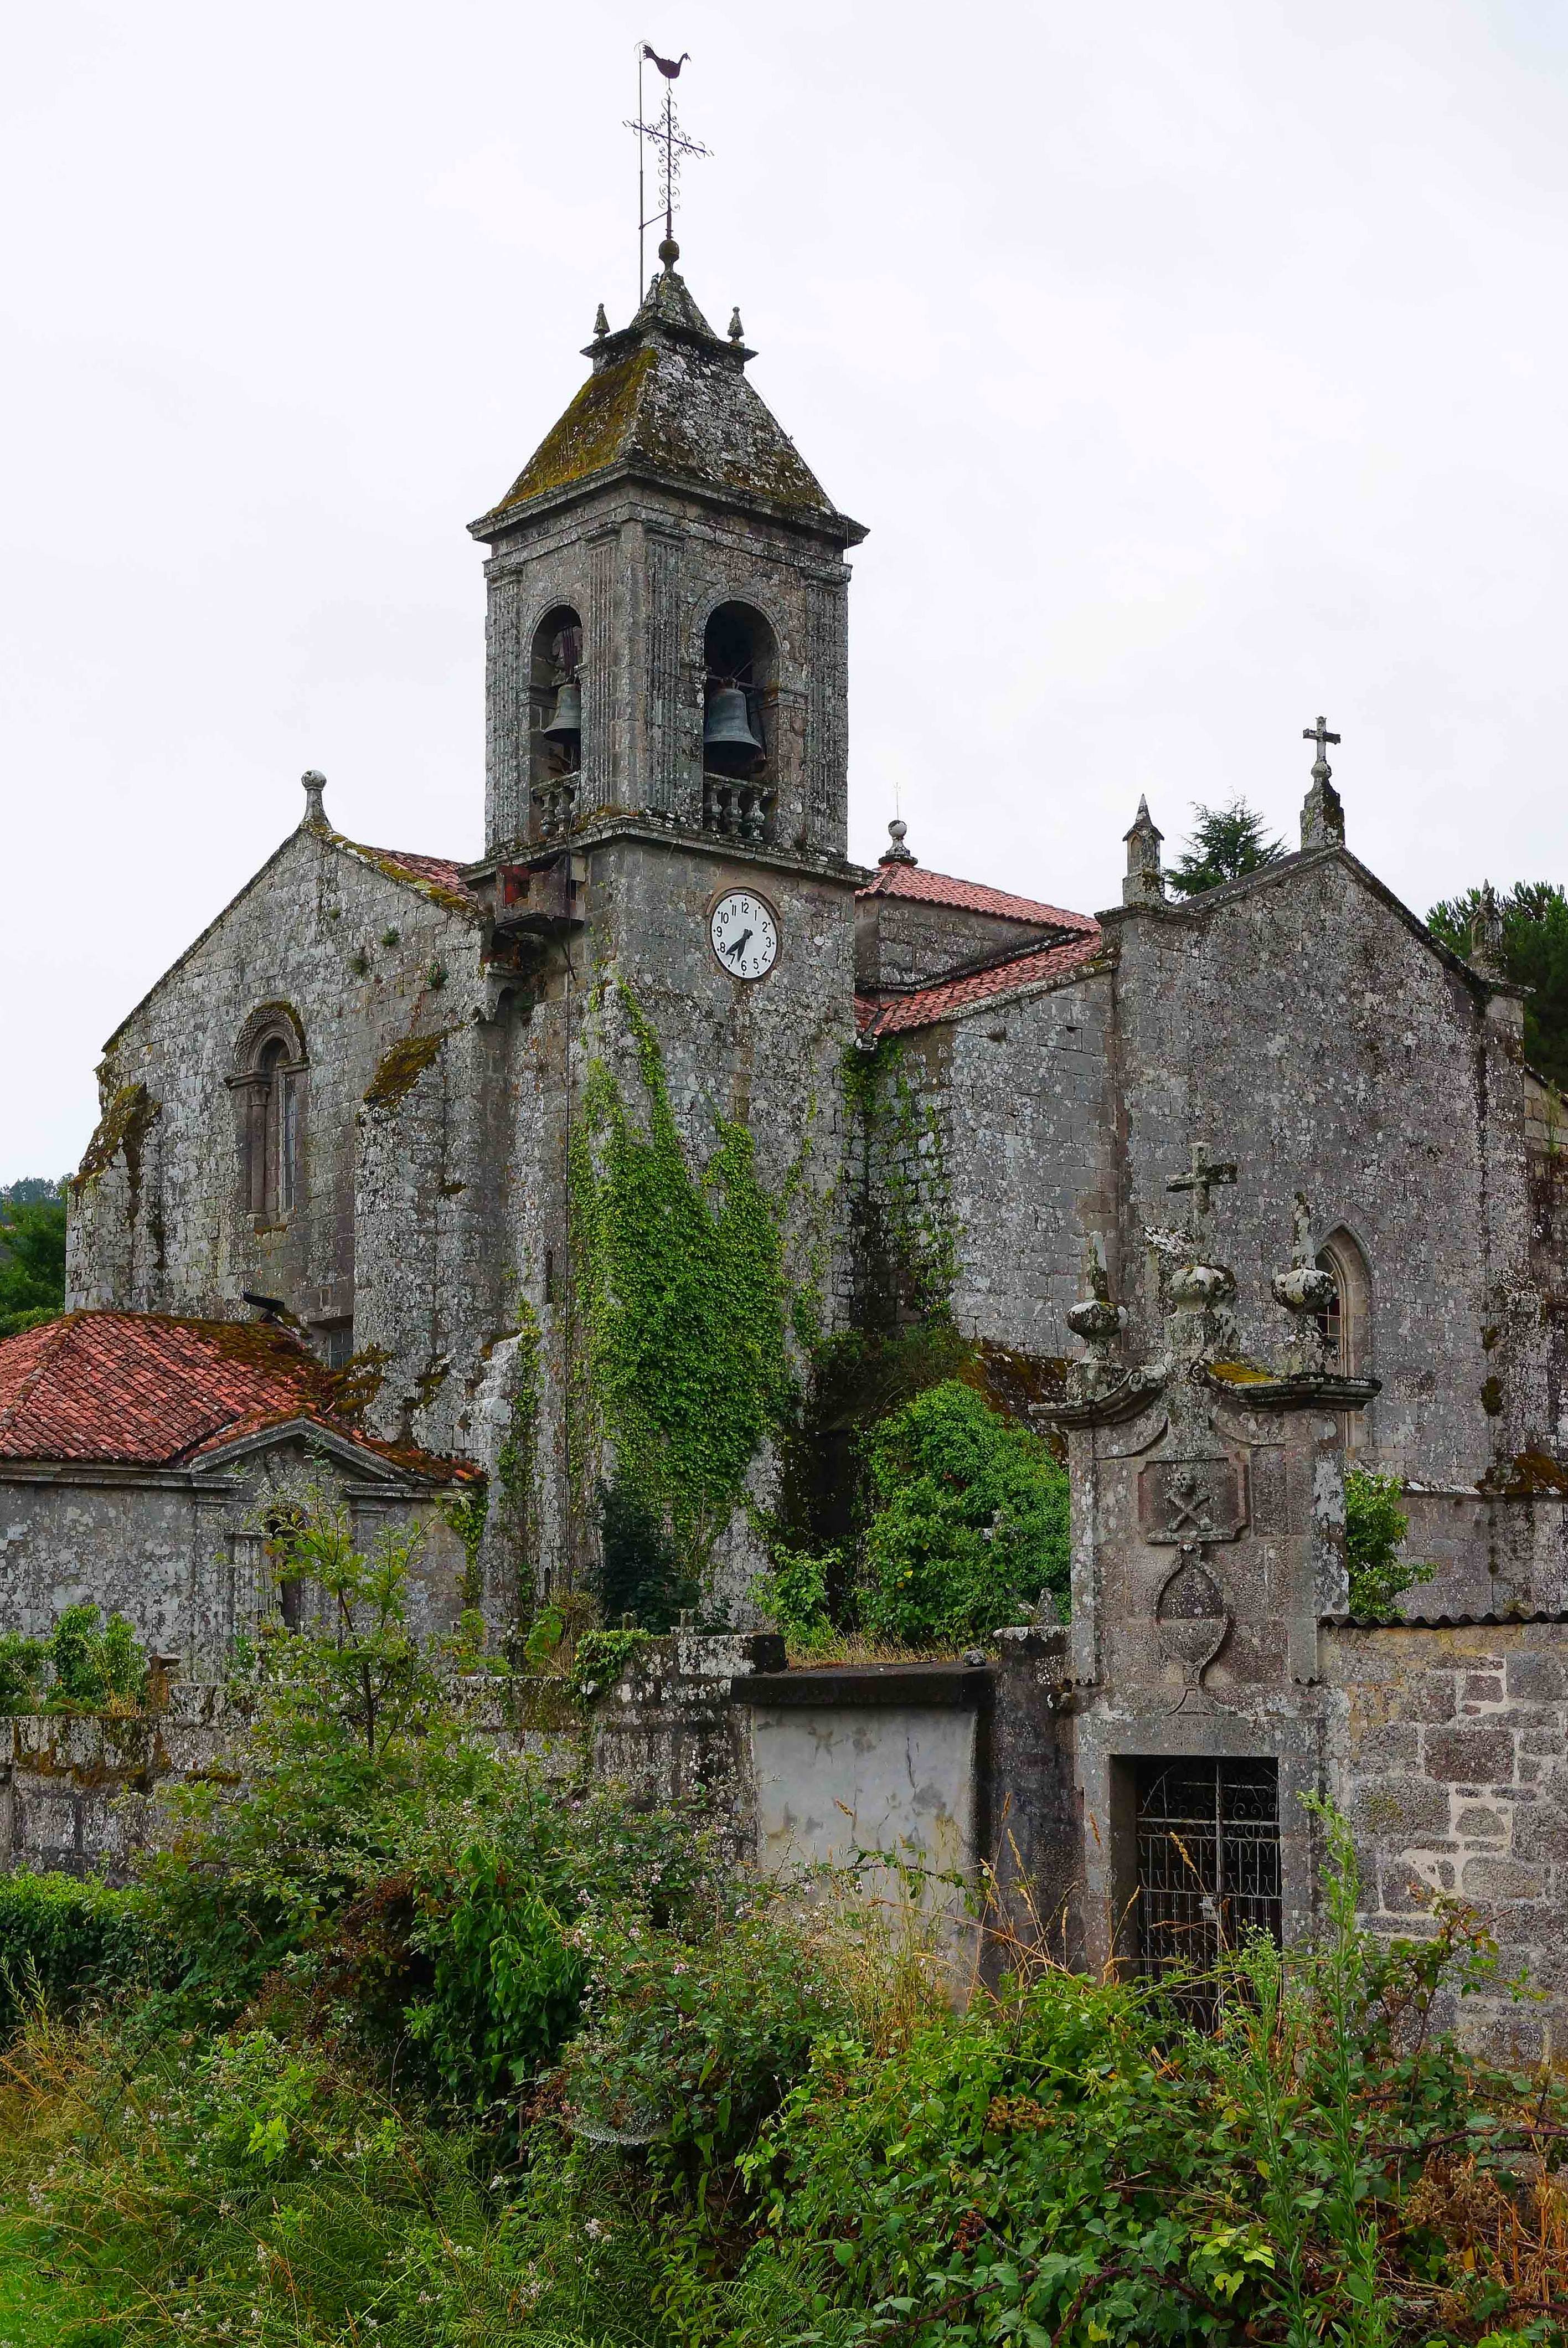
landscape, building, chateau, photo, village, church, chapel, place of worship, medieval architecture, spain, monastery, galicia, paisajes, abbey, a77, middle ages, espana, melon, g, ggl1, gaby1, xovesphoto, ourense, orense, xelodegalicia, sonya77v, sonyslta77v, monasteriosantamar ademel n, gabrielcoru a, spanish missions in california